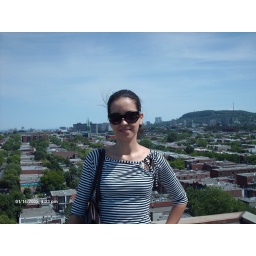
On the roof of a tower in Montreal